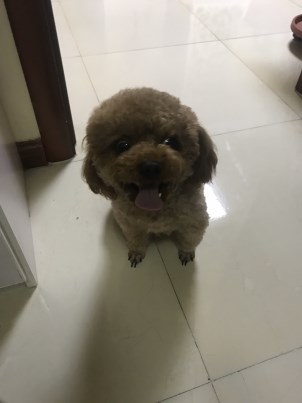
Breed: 7449-n000128-teddy